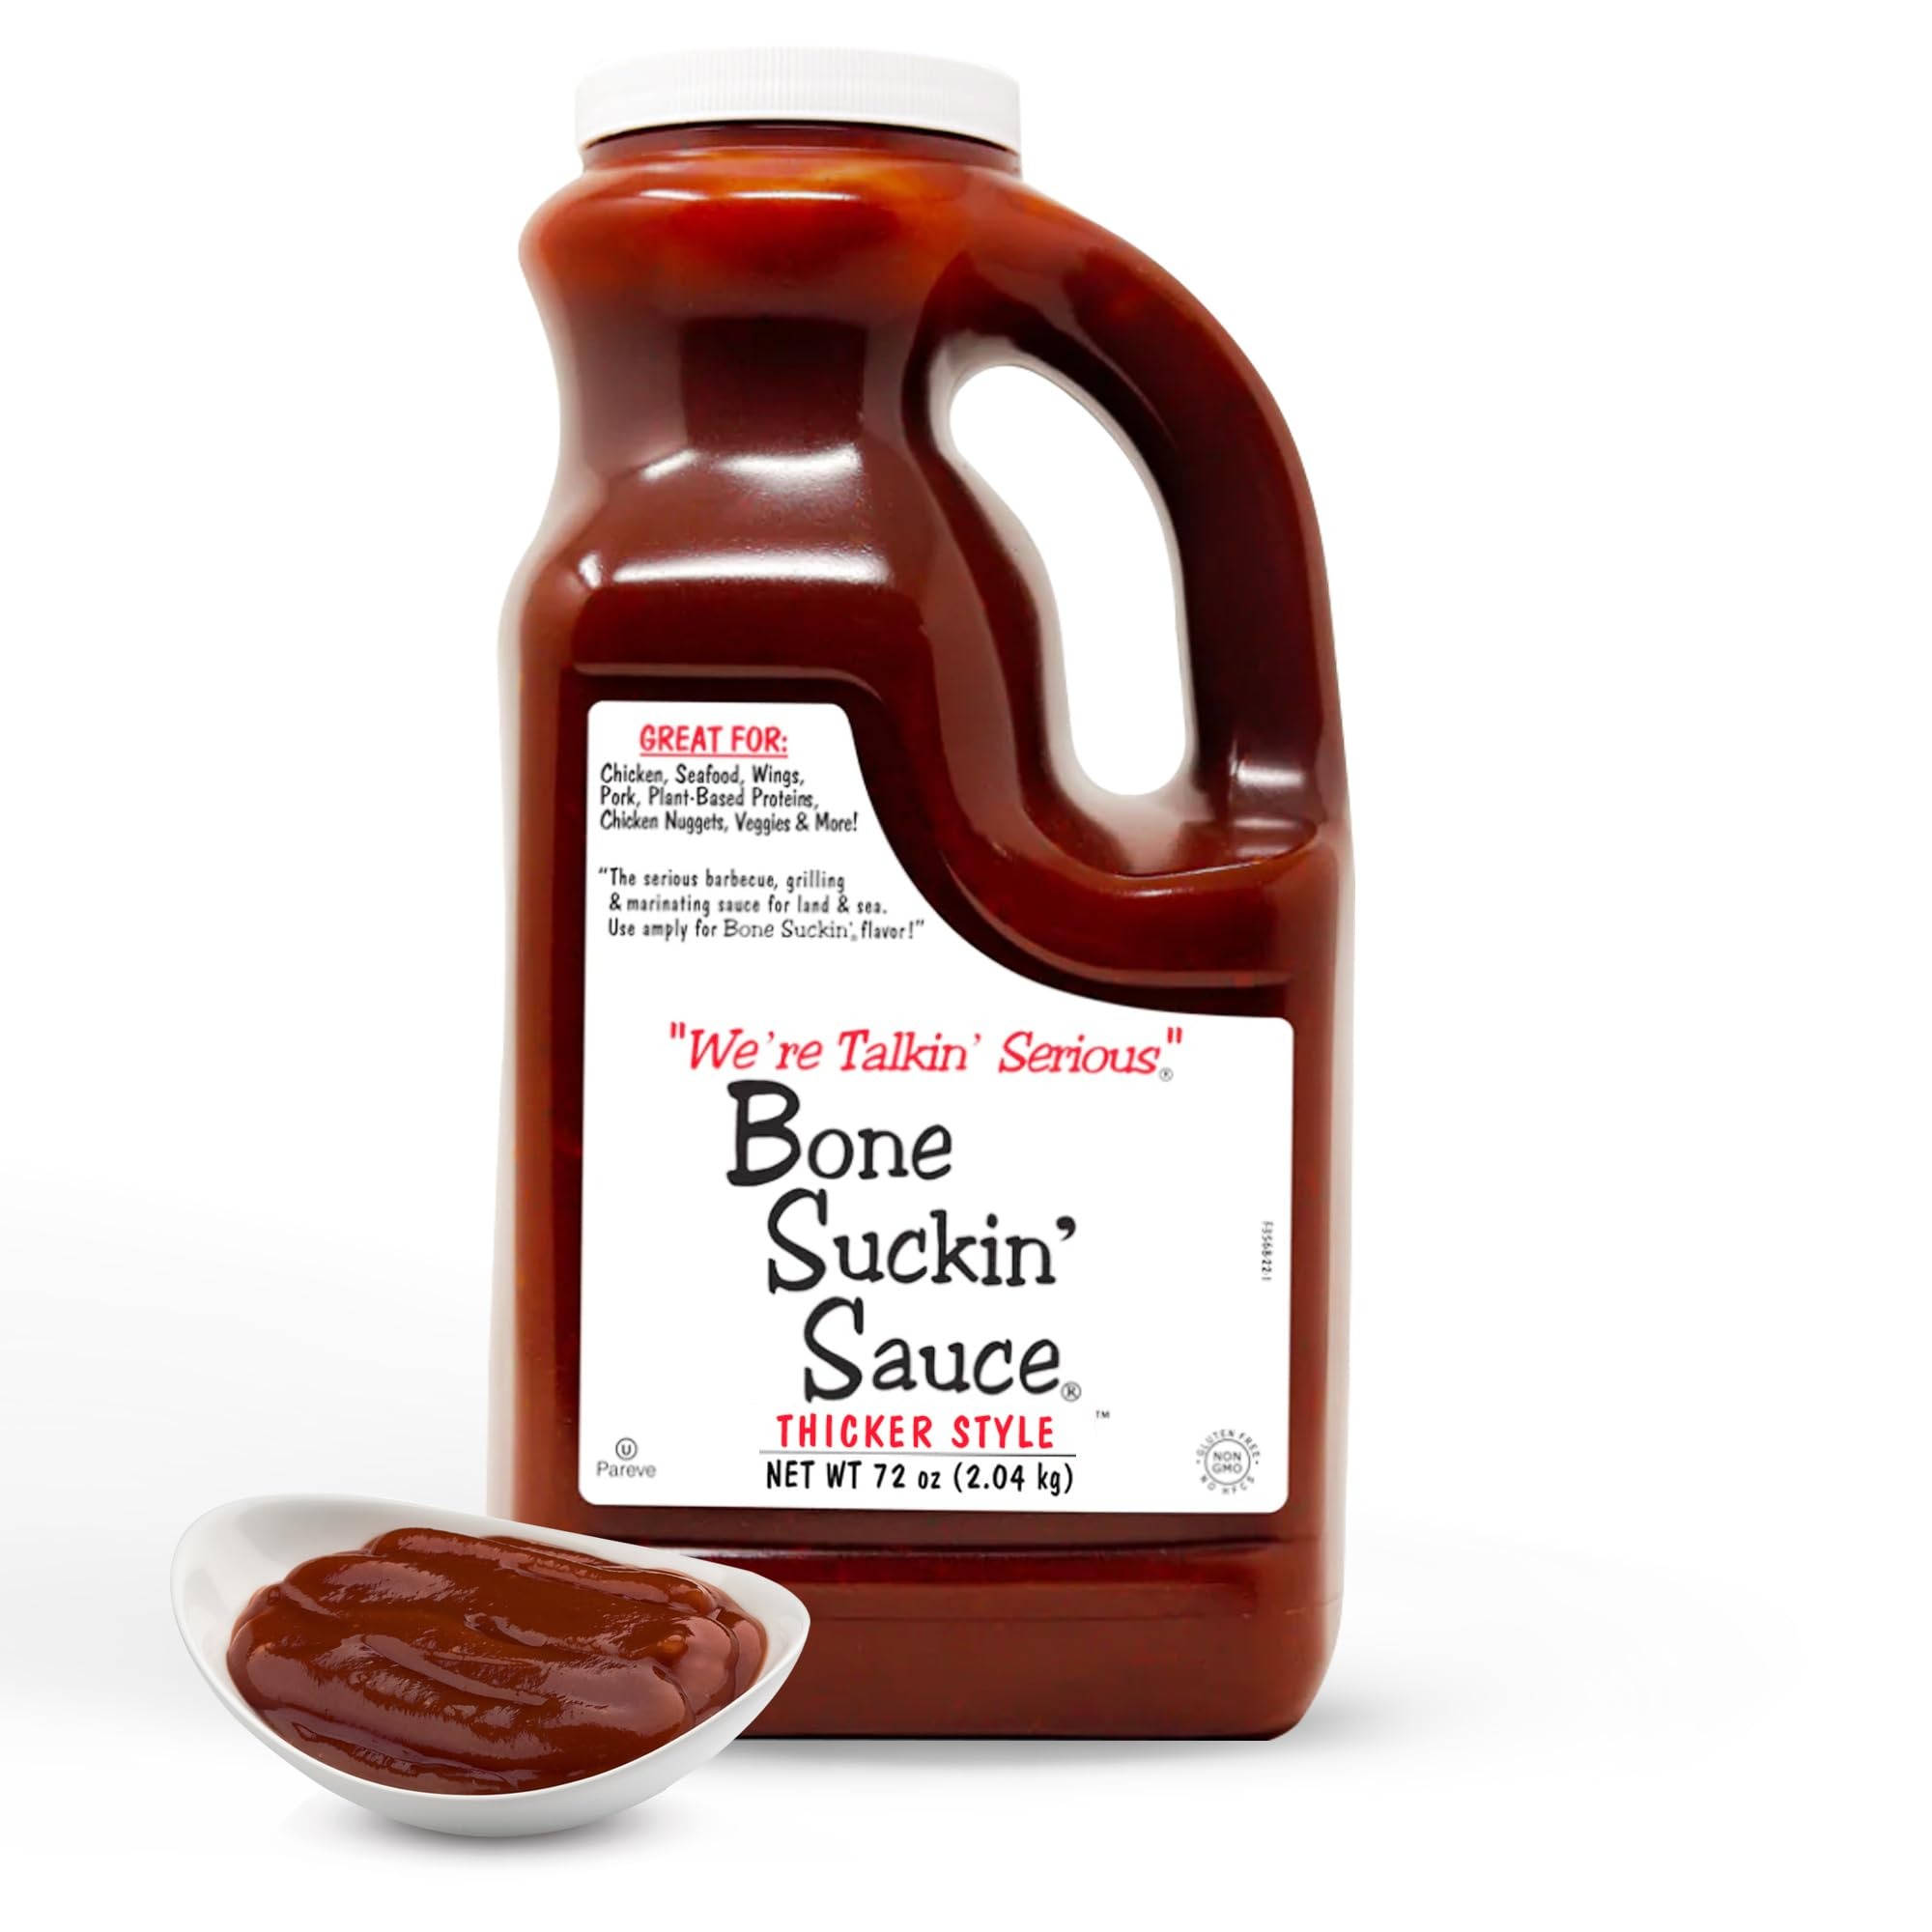
Item Name: Bone Suckin' Sauce Sweet Southern Thick BBQ Sauce, Gluten-Free, Non-GMO, Kosher, Thick Barbecue Sauce Sweetened with Cane Sugar & Molasses, 72 Ounce Jug
Bullet Point 1: CRAFTED FOR FLAVOR FANATICS: Enjoy the result of passion, hardwork and love of food - Bone Suckin' Sauce blends the finest ingredients to create a sensational blend of flavors. Tomatoes, Natural spices, cane sugar, molasses, apple cider vinegar and more create a taste sensation like no other.
Bullet Point 2: IRRESISTIBLE FLAVOR BOOST: Whether marinating, grilling, baking or dipping, Bone Suckin' Sauce elevates every dish into a mouthwatering masterpiece. The flavor possibilities are endless as you infuse your creations with the delicious Bone Suckin' taste – the serious barbecue, grilling & marinating sauce for land & sea. Use amply for Bone Suckin’ Flavor!
Bullet Point 3: PURE GOODNESS, NO COMPROMISES: Indulge guilt-free with Bone Suckin' Sauce, Made in the USA with flavor crafted with your well-being in mind. Non-GMO, Gluten-Free, Kosher and has No High Fructose Corn Syrup - a wholesome choice for your culinary creations.
Bullet Point 4: FLAVOR UNLEASHED: Bone Suckin' Sauce is a unique blend of spices carefully crafted to unlock the full potential of your dishes. From meats to veggies, let your creativity shine as you infuse every bite with sensational Bone Suckin' flavor!
Bullet Point 5: WEEKEND GRILLING TO GOURMET MEALS: Elevate your culinary repertoire with Bone Suckin' Sauce, a dynamic companion for all your cooking adventures. Whether you're grilling outdoors or experimenting in the kitchen, Bone Suckin’ Sauce caramelizes and seals in the juices. Everyone in your neighborhood will know you are grilling.
Value: 72.0
Unit: Ounce

Price: 29.76